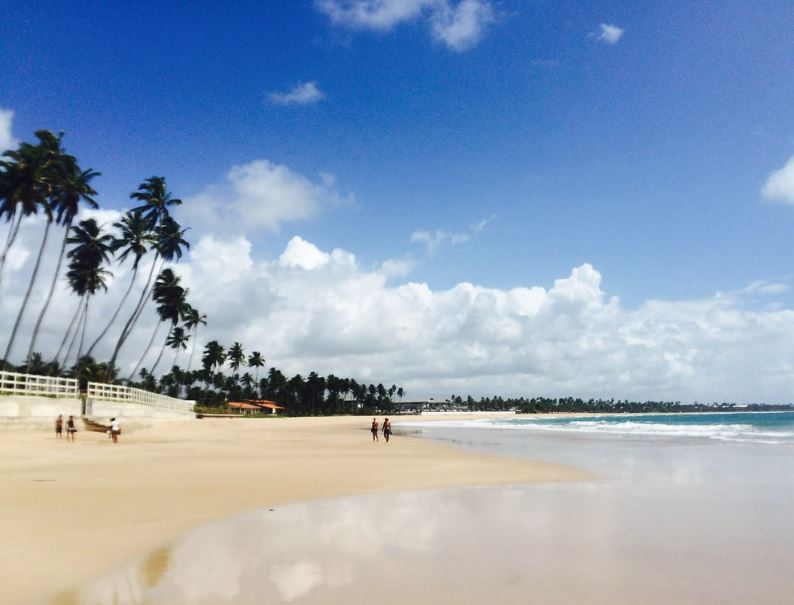
Fire: no
Smoke: no